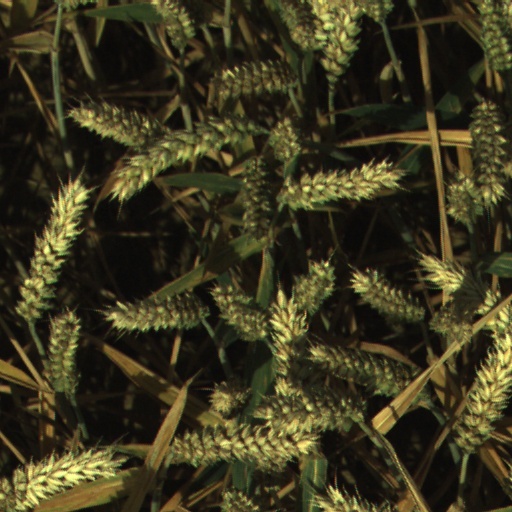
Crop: wheat